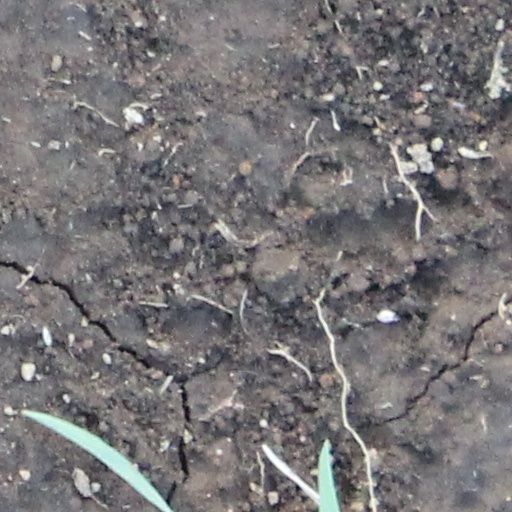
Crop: wheat